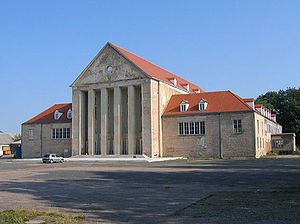
Heinrich Tessenow / Heinrich Tessenow medaljen
Tessenows Festspielhaus i Hellerau, 2004
Heinrich Tessenow var en tysk arkitekt, professor og byplanlægger, som var aktiv under Weimarrepublikken.